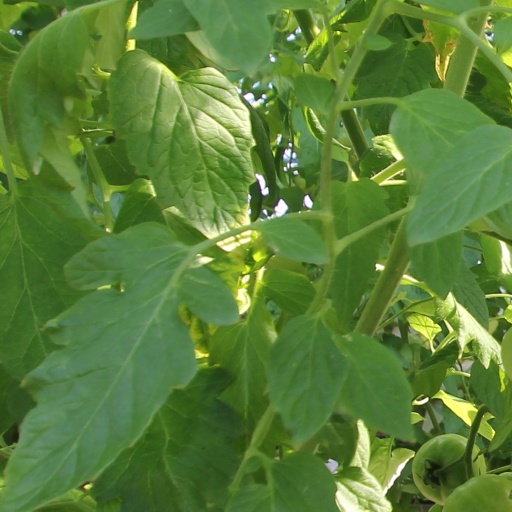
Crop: tomato